Life on a String (film)

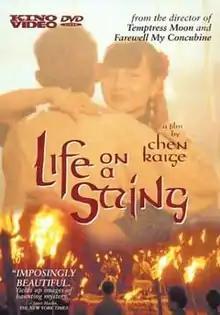
DVD release cover

Life on a String is a 1991 Chinese film by acclaimed film director Chen Kaige. Made before his international breakthrough "Farewell, My Concubine", "Life on a String" is a more intimate and philosophical affair, telling the story of a blind sanxian player and his young disciple. The film was based on the novel "Life on a String" (《命若琴弦》) by Shi Tiesheng. The film was entered into the 1991 Cannes Film Festival.